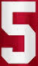
Number: 5